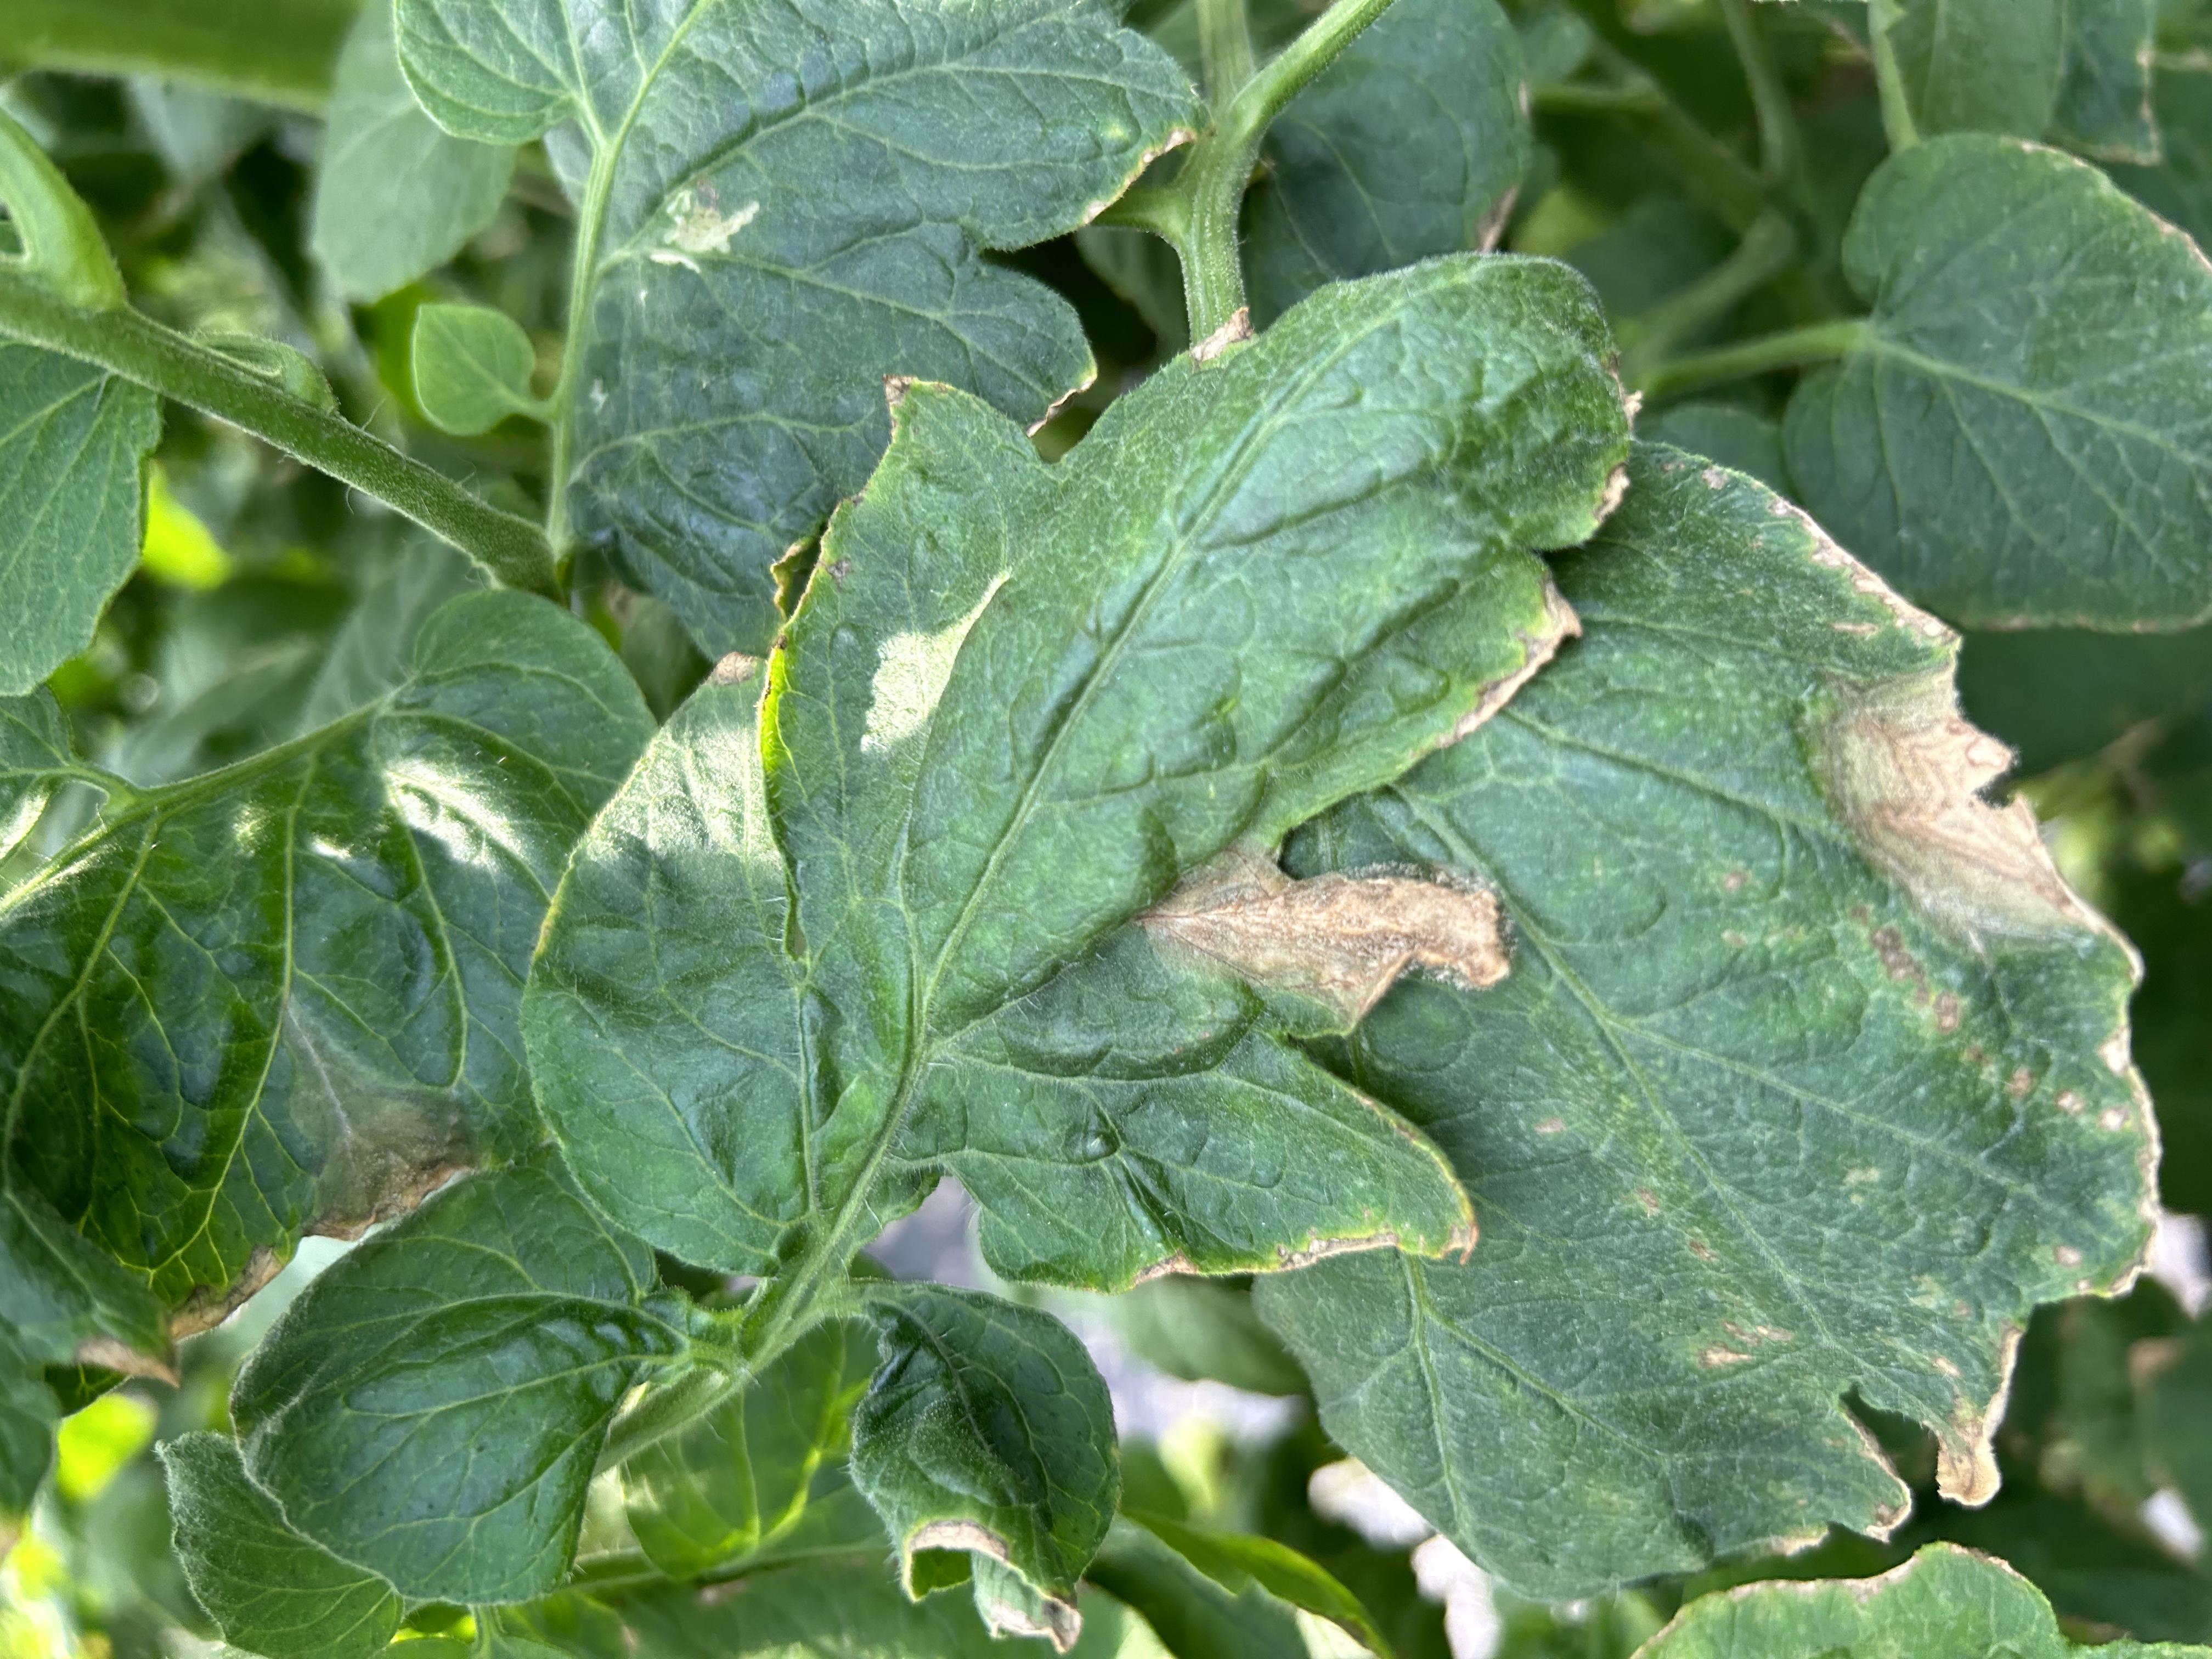
Disease: GrayMold